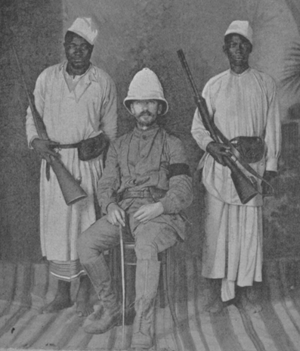
L'expédition Stairs, qui tient son nom du capitaine William Stairs, est menée pour le compte du roi Léopold II de Belgique afin de s'emparer du Katanga, qui correspond à l'époque au royaume Yeke, région riche en minerais, dans le contexte d'une compétition avec les Britanniques et la British South Africa Company.